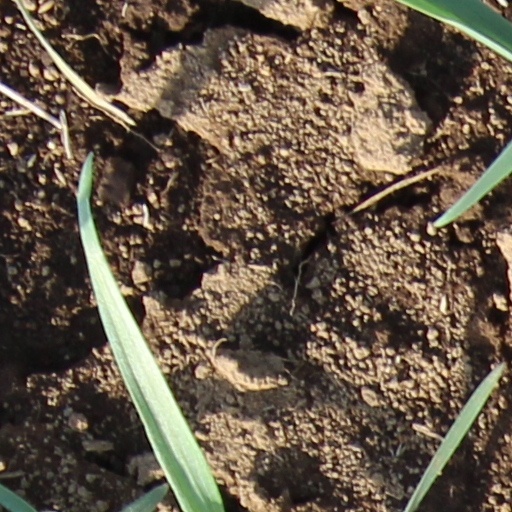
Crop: wheat